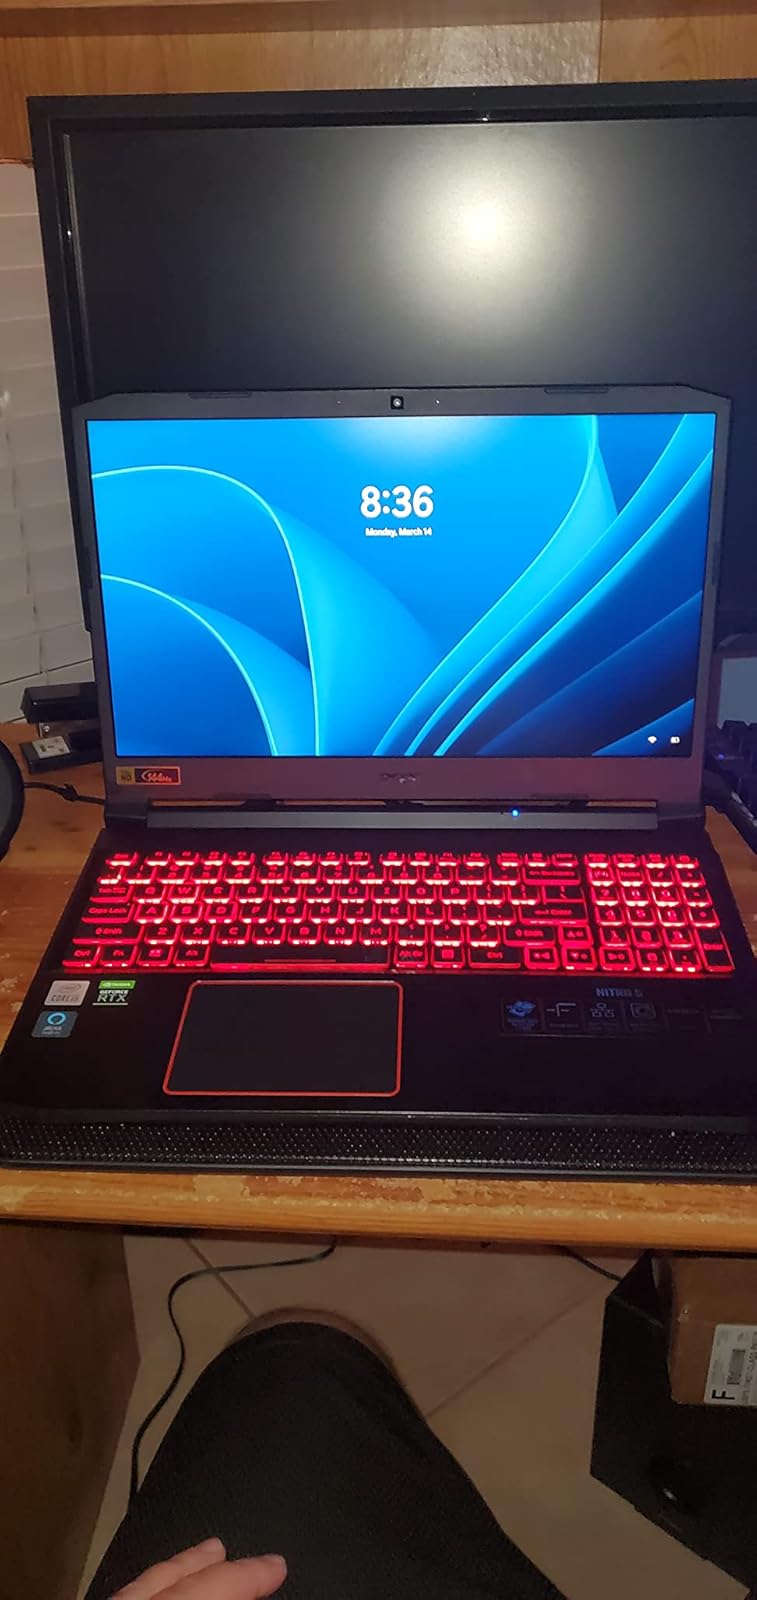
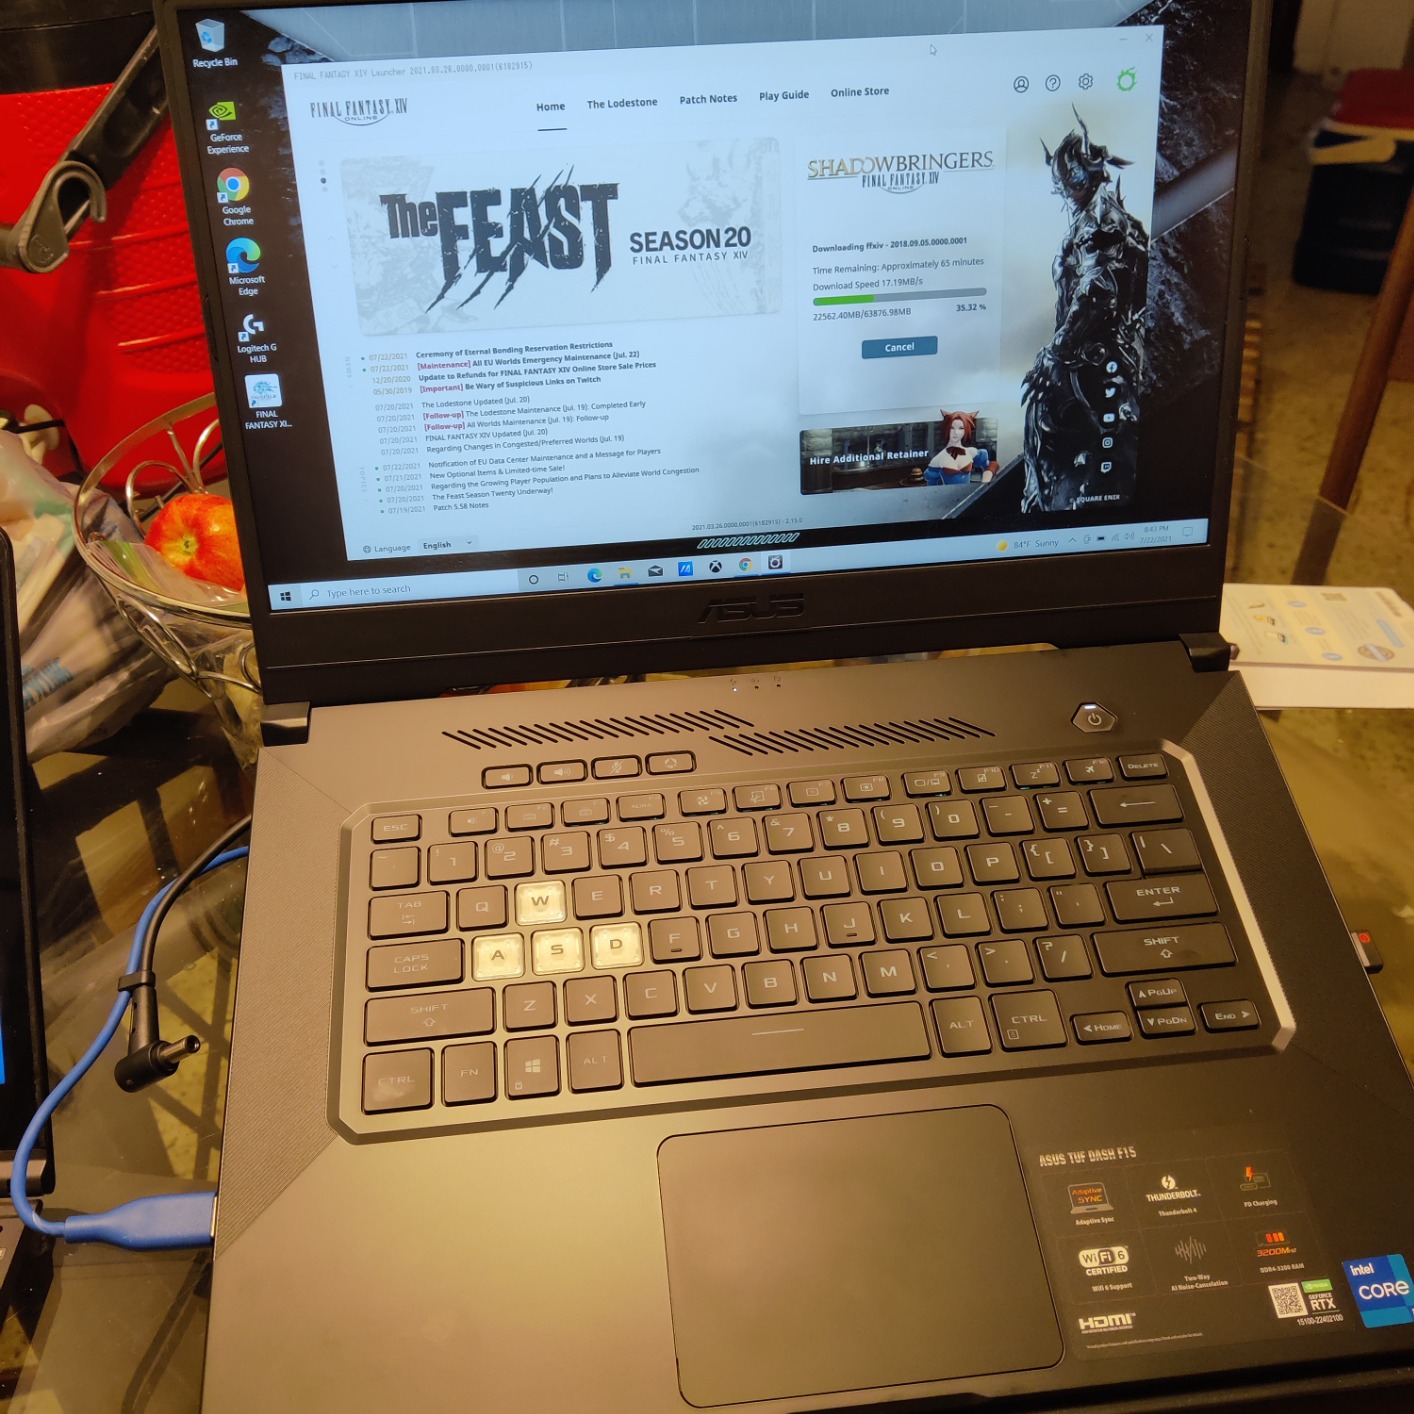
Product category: laptop
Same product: no